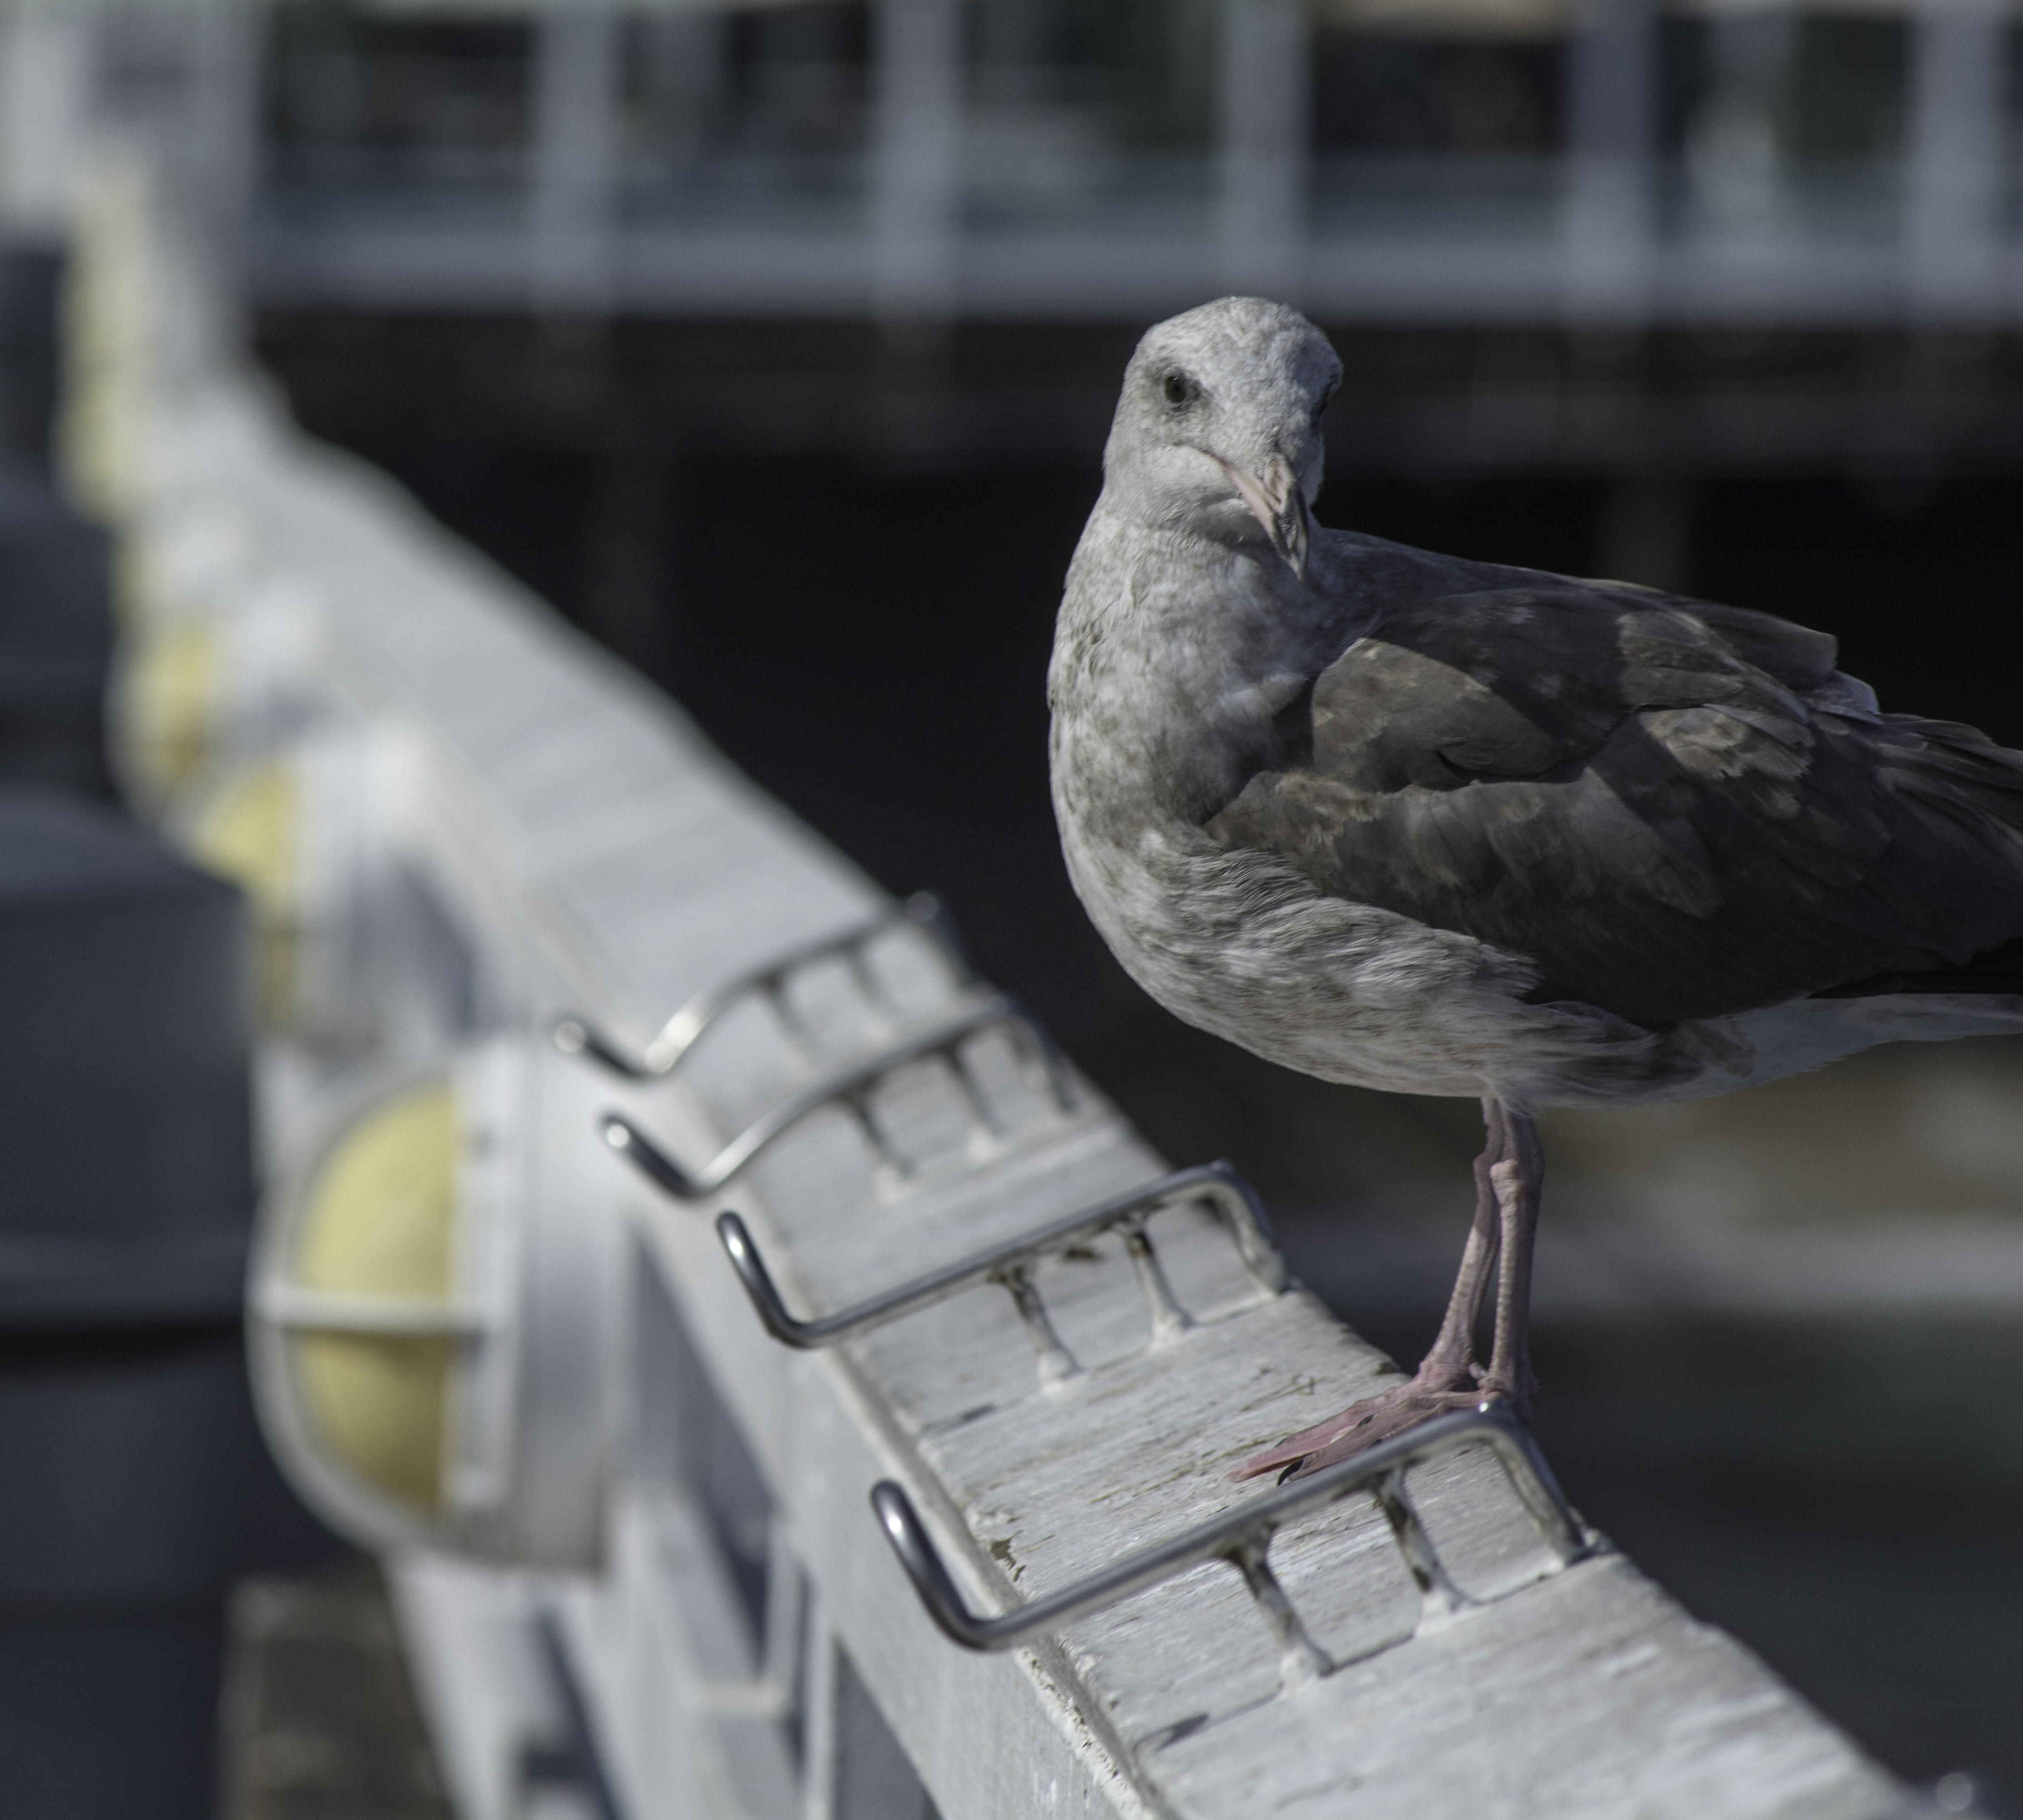
bird, wing, sunset, seabird, gull, beak, malibu, vertebrate, malibupier, pigeons and doves